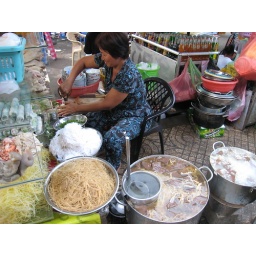
for our first breakfast in Saigon we had duck noodle soup from a street vendor... DE-licious!